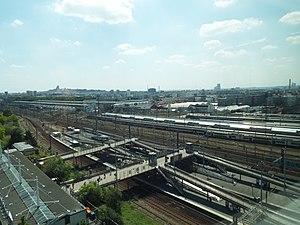
Le Technicentre du Landy et la gare du Stade de France - Saint-Denis, vus depuis le siège de la SNCF, à Saint-Denis, département de la Seine-Saint-Denis, France.
La gare du Stade de France - Saint-Denis est une gare ferroviaire française de la ligne de Paris-Nord à Lille, située sur le territoire de la commune de Saint-Denis, dans le département de la Seine-Saint-Denis, en région Île-de-France. Elle dessert notamment le quartier d'affaires du Landy et le stade de France.
Le Technicentre du Landy, aussi appelé Le Landy, est un Technicentre de la Société nationale des chemins de fer français qui assure la maintenance de tous les trains au départ de la gare de Paris-Nord, hors Transilien. Il entretient le matériel roulant 7j/7 et 24h/24 pour le compte des exploitants, depuis 1878.